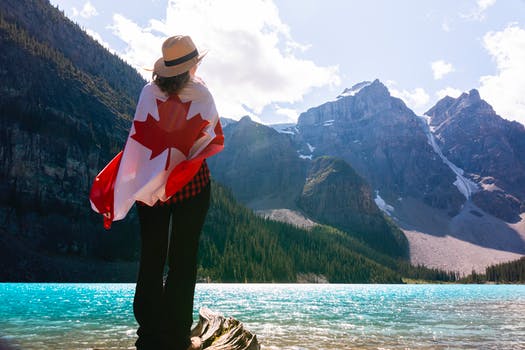
Label: No Watermark